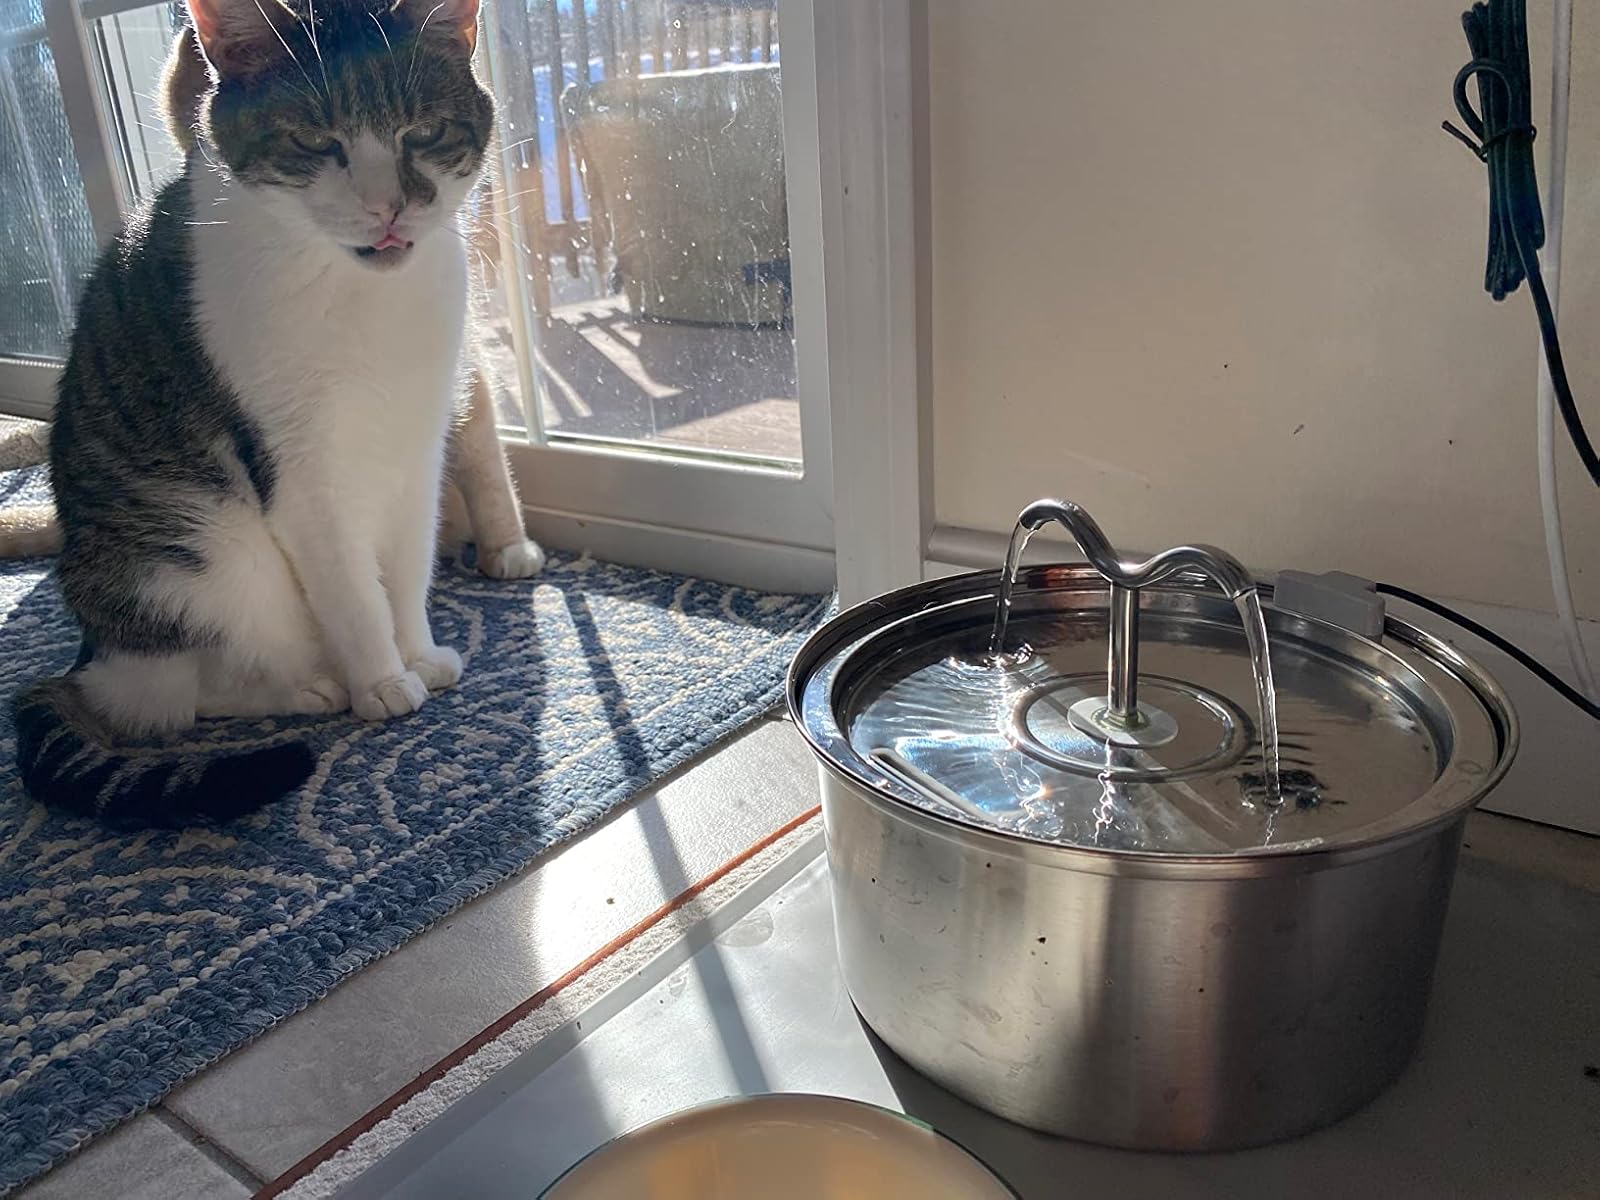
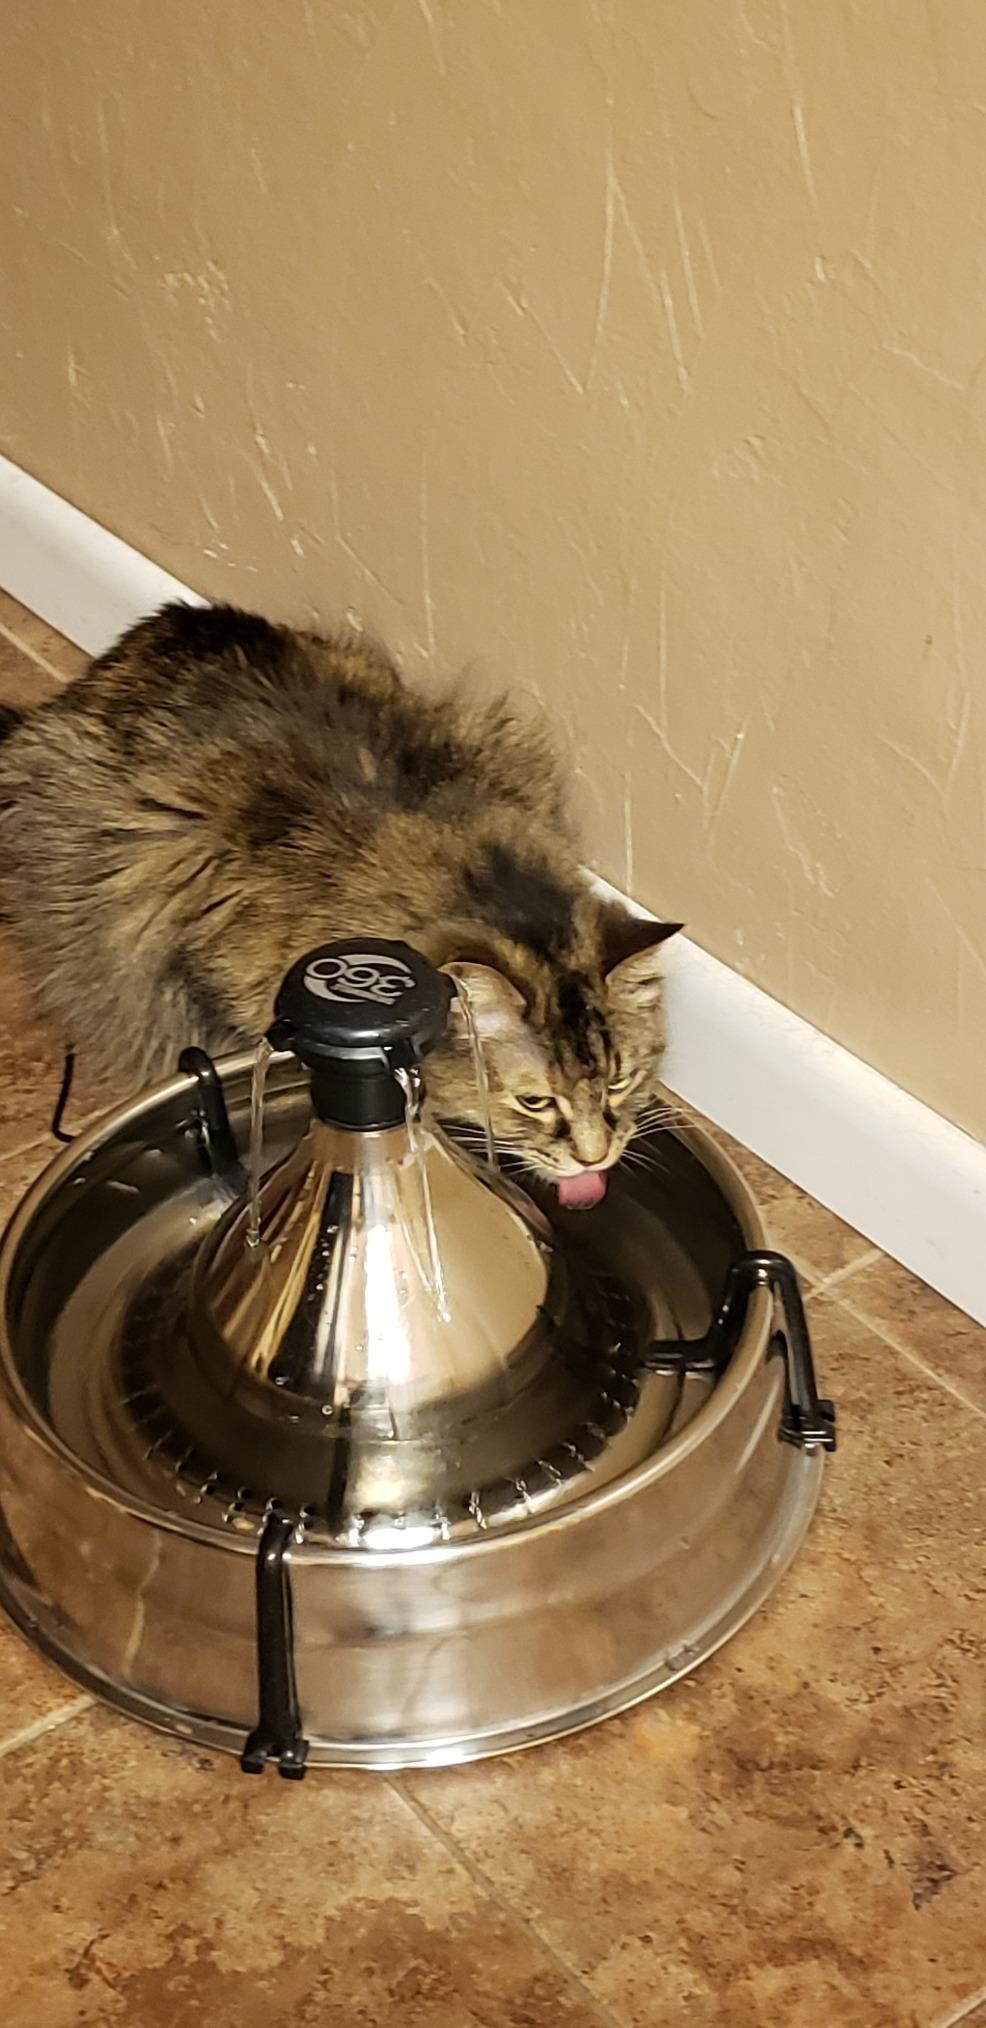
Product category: items_bowl
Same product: no